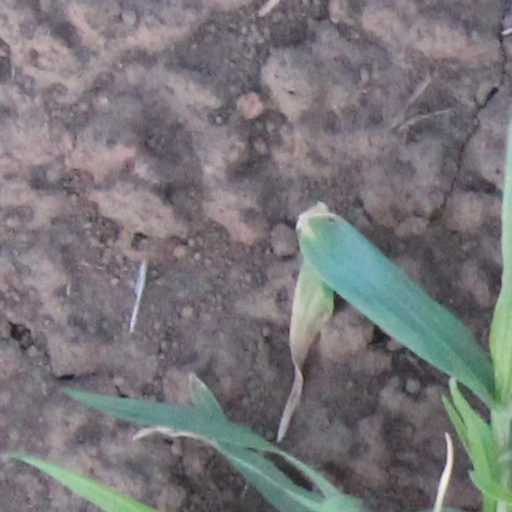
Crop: wheat